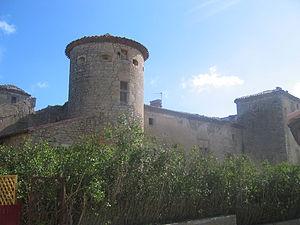
Apocalypse est un roman policier d'Éric Giacometti et Jacques Ravenne, publié en 2009. C'est le sixième tome de la série des enquêtes du commissaire Antoine Marcas.
Rennes-le-Château est une commune française située dans le département de l'Aude en région Occitanie.